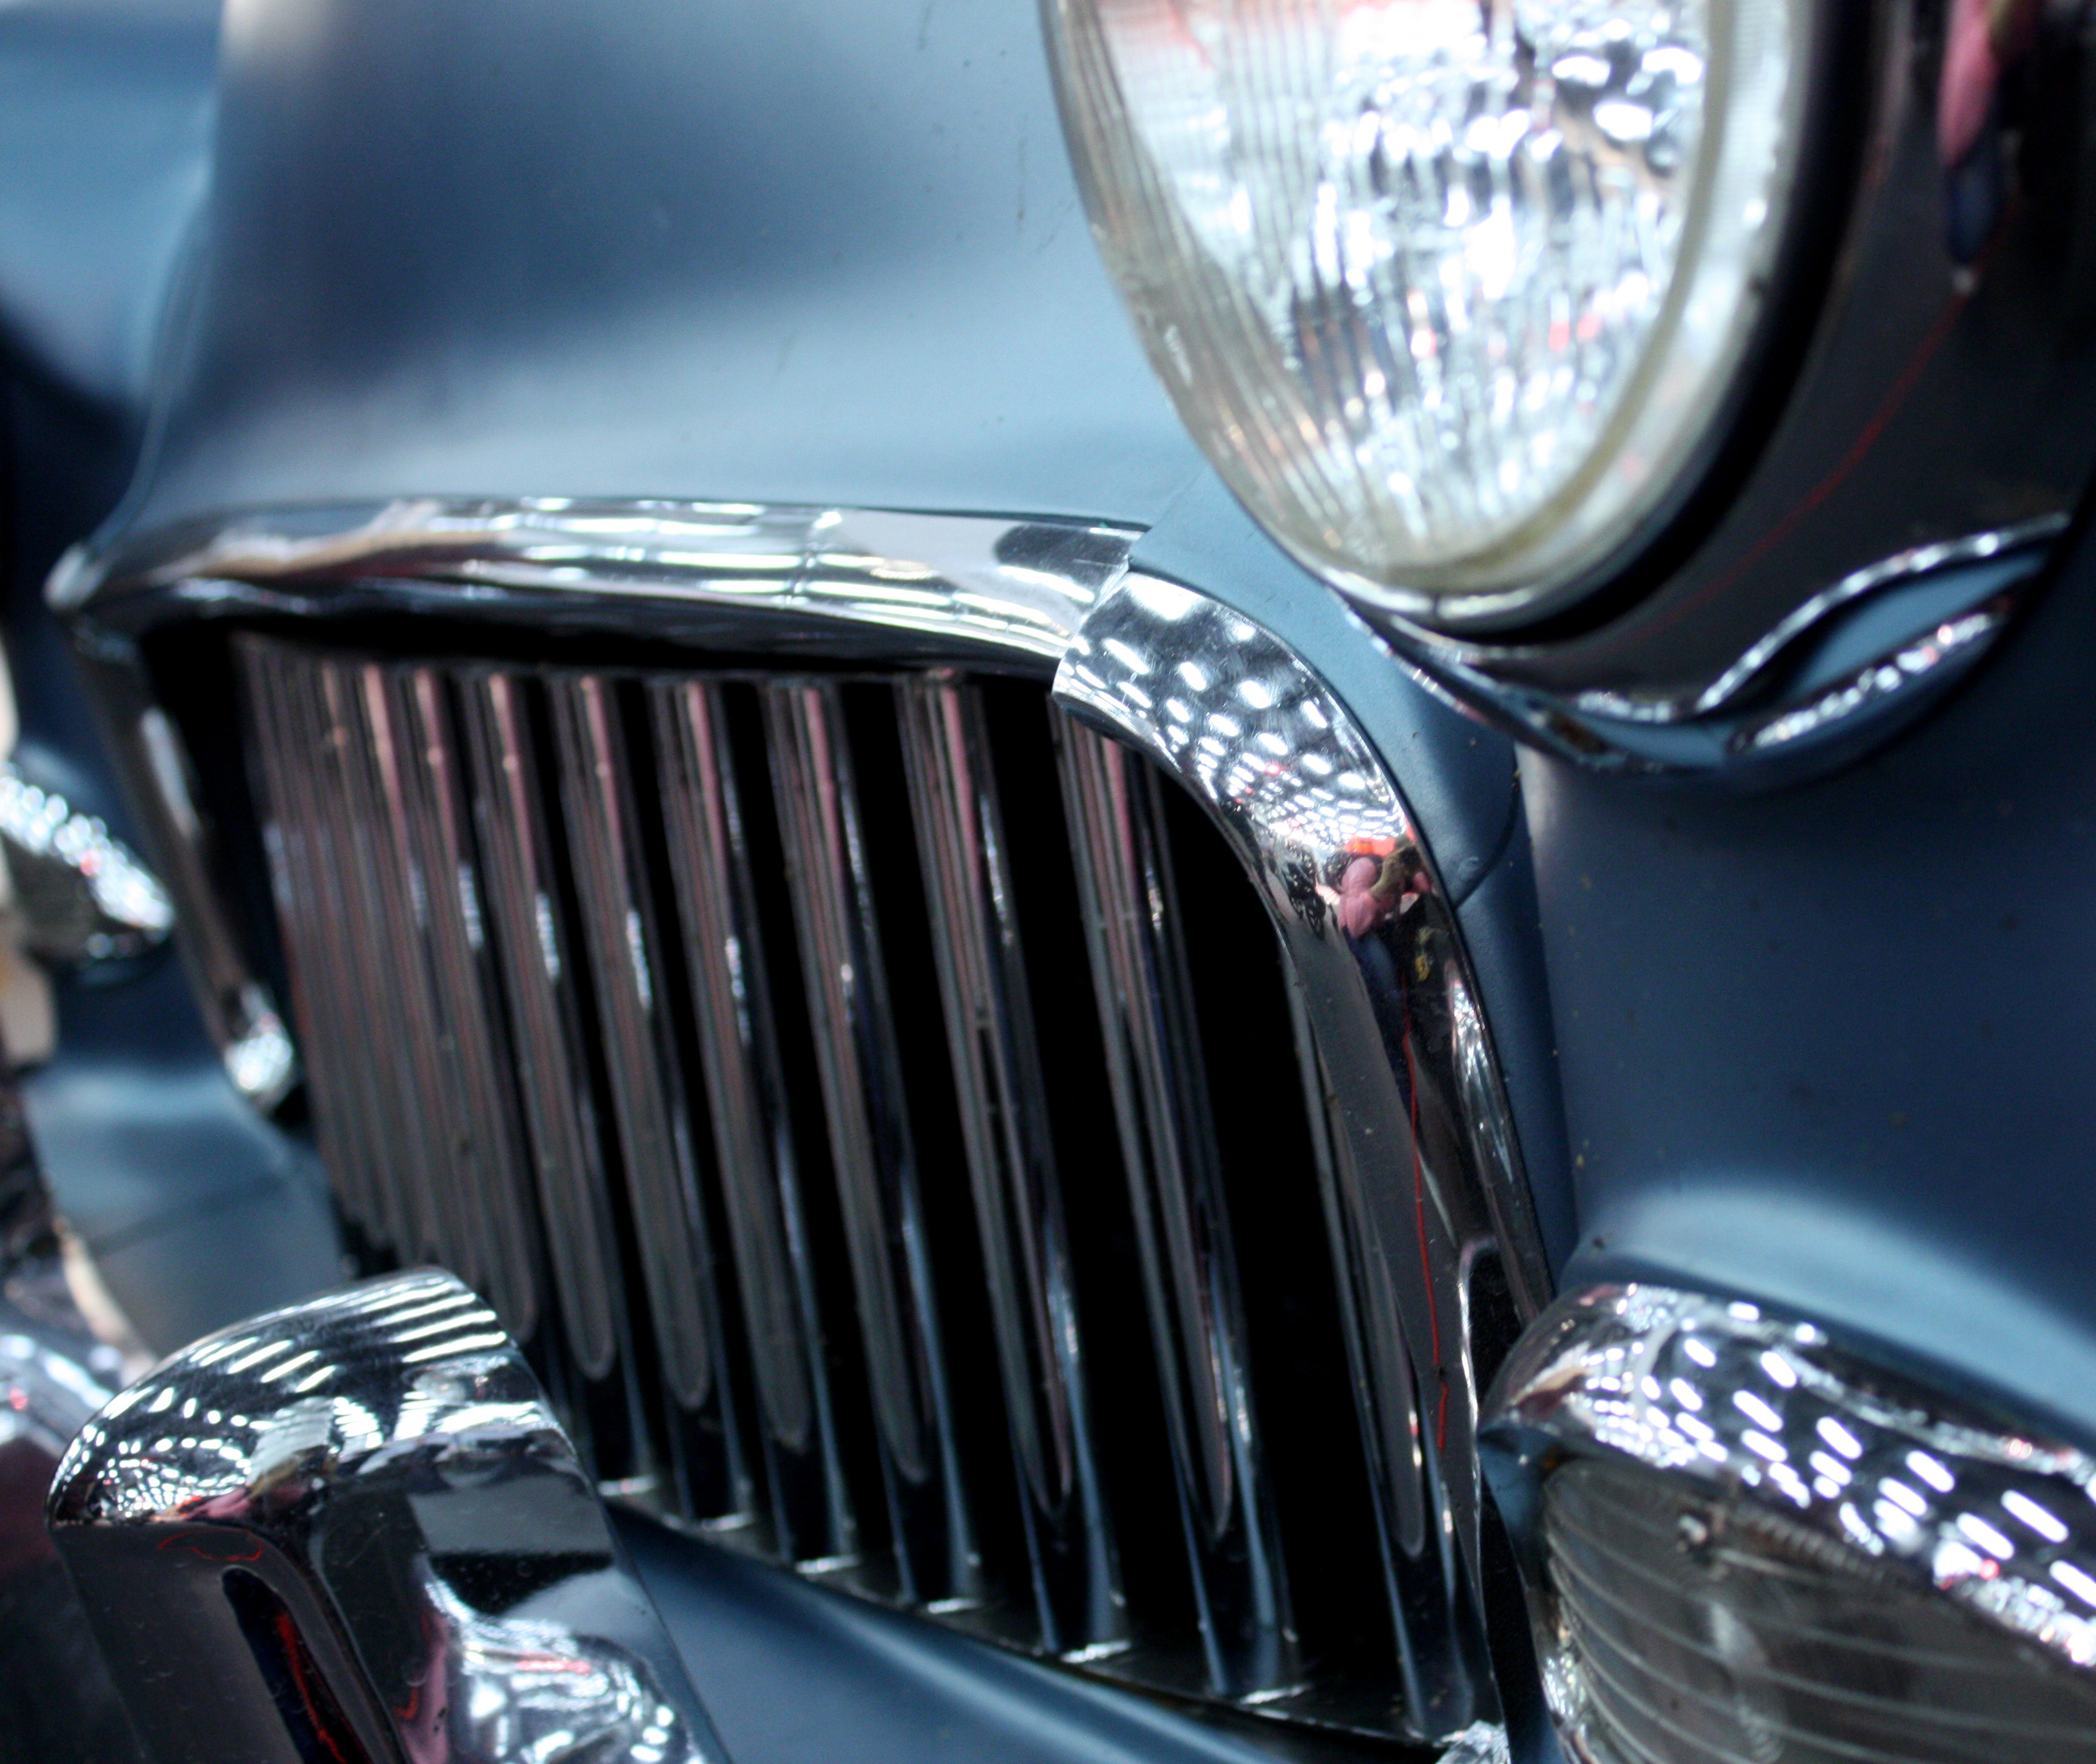
car, vintage, wheel, automobile, vehicle, grille, bumper, rim, land vehicle, automobile make, automotive exterior, automotive design, luxury vehicle, performance car